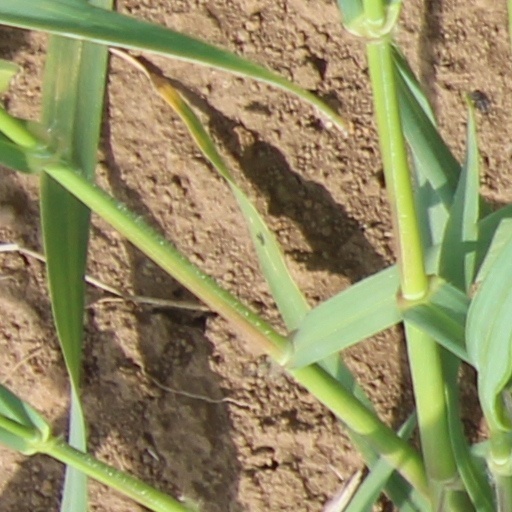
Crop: wheat